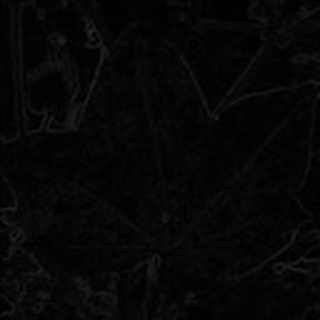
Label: cotton_powdery_mildew